Cody Hawkins

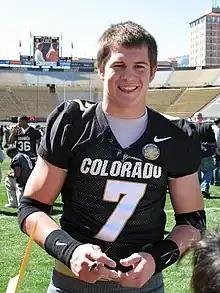
Hawkins in 2007

Cody Norman Hawkins (born March 24, 1988) is an American college football coach and a former professional and college football player. Hawkins played as a quarterback for the Colorado Buffaloes and professionally in Sweden for the Stockholm Mean Machines in the Superserien league for two seasons. He is the son of former UC Davis head coach Dan Hawkins, and is currently the head coach at Idaho State University in Pocatello.